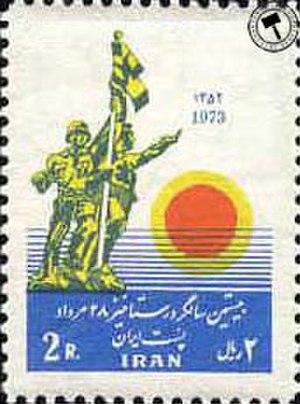
L’opération Ajax est une opération secrète menée par le Royaume-Uni et les États-Unis en 1953, exécutée par la CIA et le MI6, visant à renverser le Premier ministre d'Iran, Mohammad Mossadegh, pour le remplacer par le général Fazlollah Zahedi, et plus largement désigne les événements qui ont agité l'Iran du 15 au 19 août 1953, le plan AJAX n'ayant eu lieu pour ainsi dire que dans la nuit du 15 au 16 août. Le plan fut approuvé par le Premier ministre britannique Winston Churchill le 1ᵉʳ juillet 1953, et par le président des États-Unis Dwight D. Eisenhower le 11 juillet 1953. Le plan s'appuya sur de nombreux collaborateurs, des membres éminents du clergé, la majorité des membres du Parlement iranien et le Chah, lesquels soutinrent l'armée iranienne.